Battle of Drumoak

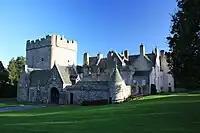
Drum Castle, seat of the chief of Clan Irvine

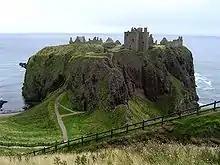
Dunnottar Castle, seat of the chief of Clan Keith

According to Leslie, at around 1393, the feud between the Irvines of Drum and Keiths (Marischal) raged most fiercely. According to an old manuscript "the old feud was cruell betwixt the two families; as that Marischall's people burnt one of Drum's children in hot wort; and Drum burnt Hall-forest, and wasted sundry lands of Marischall's all in revenge of that wrong".